David Ha'ivri

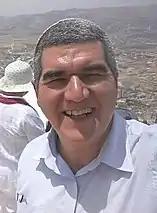

David Ha'ivri (born Jason David Axelrod, 1967) is an Israeli independent political strategist, who focuses on foreign relations, working closely with Christian Zionists and leading politicians in Washington DC. He emigrated as a child with his family from the United States to Israel at the age of 11, completed high school, and served in the IDF. Ha'ivri is an Orthodox Jew, and lives with his wife and eight children in Kfar Tapuach in the West Bank. He is a religious Zionist leader, writer, and speaker. In November 2018 Ha'ivri was elected to the Shomron Regional Municipal council and in May 2021 he was elected as Second to the Chairman of the Council.